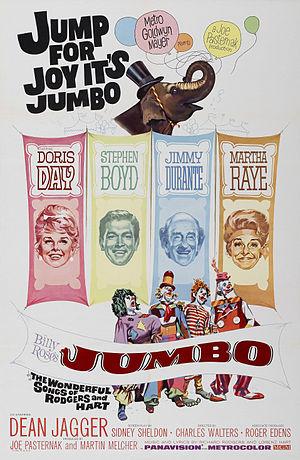
La Plus Belle Fille du monde ou Jumbo, la sensation du cirque est un film musical américain de Charles Walters, sorti en 1962.